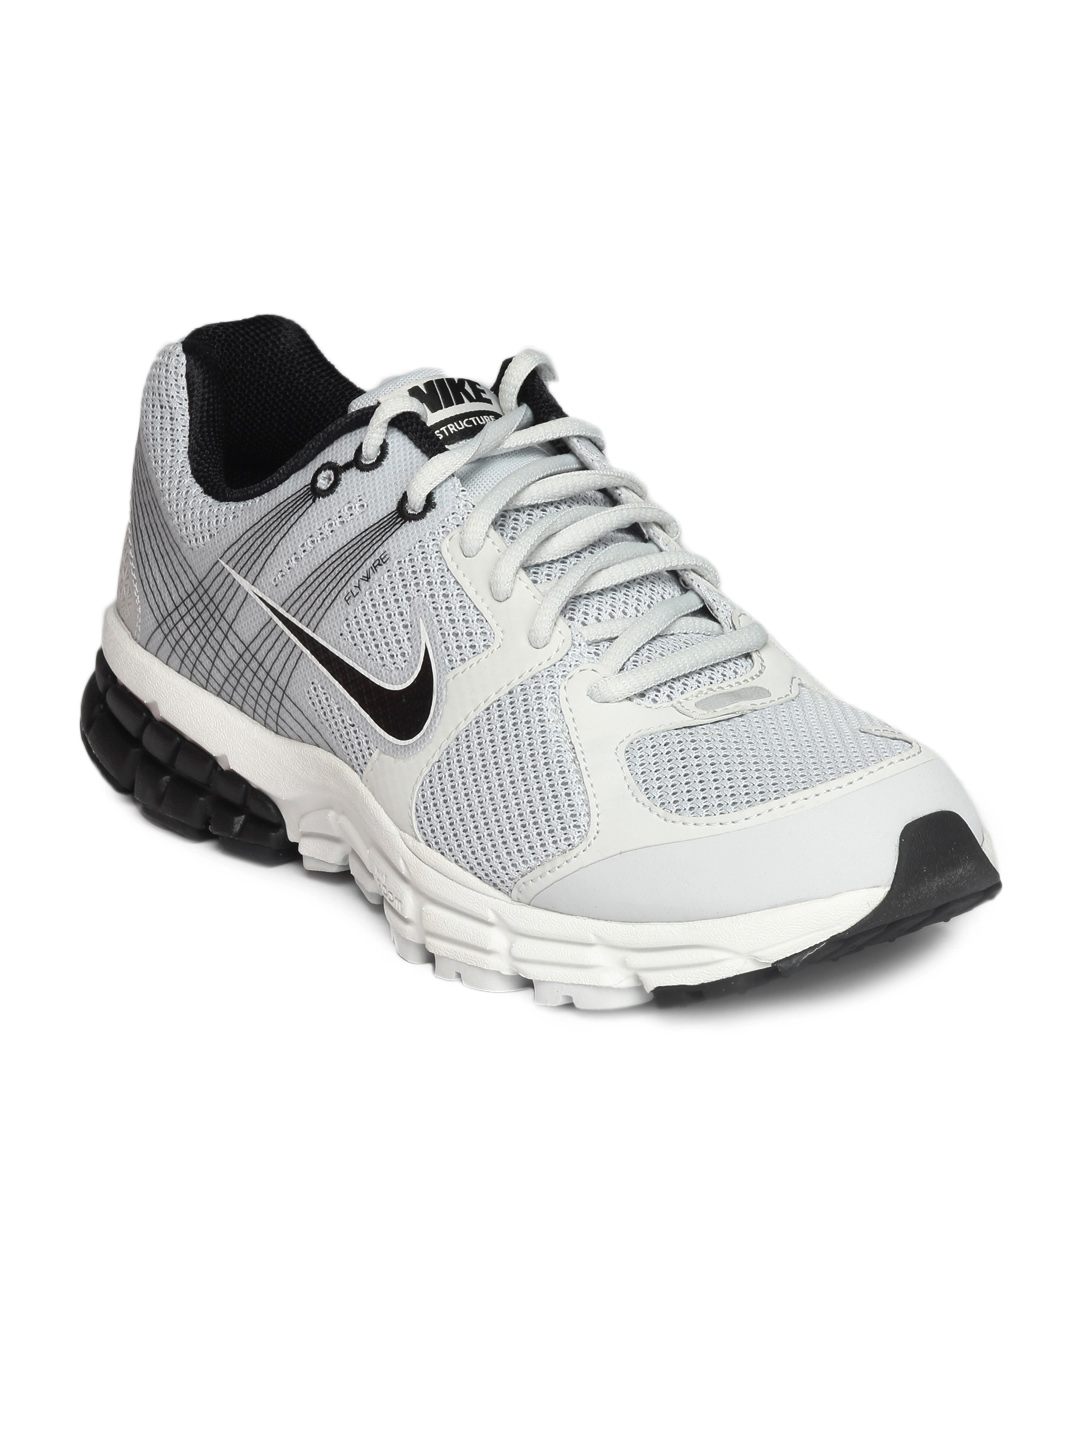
Nike Men Grey & White Sports Shoes
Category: Footwear / Shoes / Sports Shoes
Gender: Men
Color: Grey
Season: Summer 2012
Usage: Sports